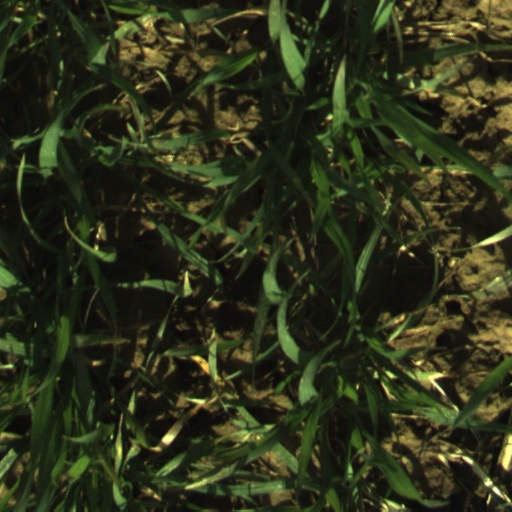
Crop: wheat